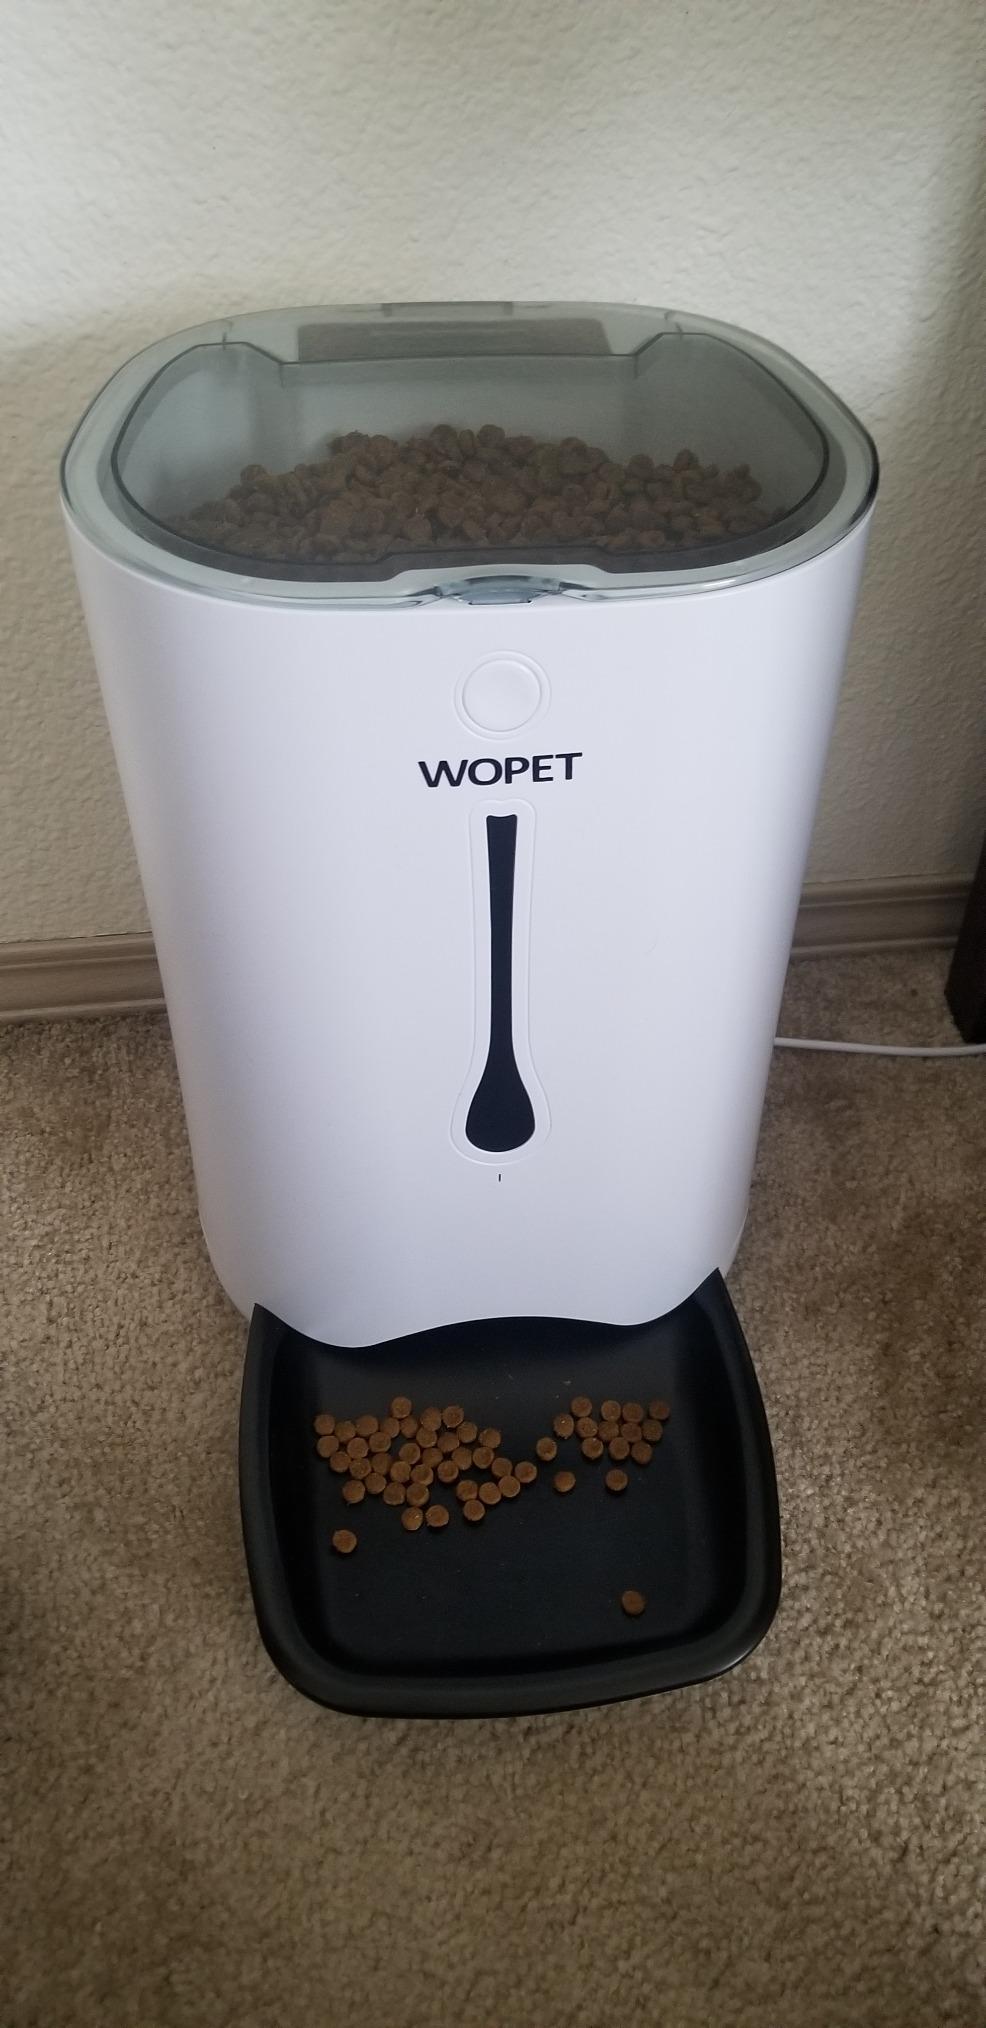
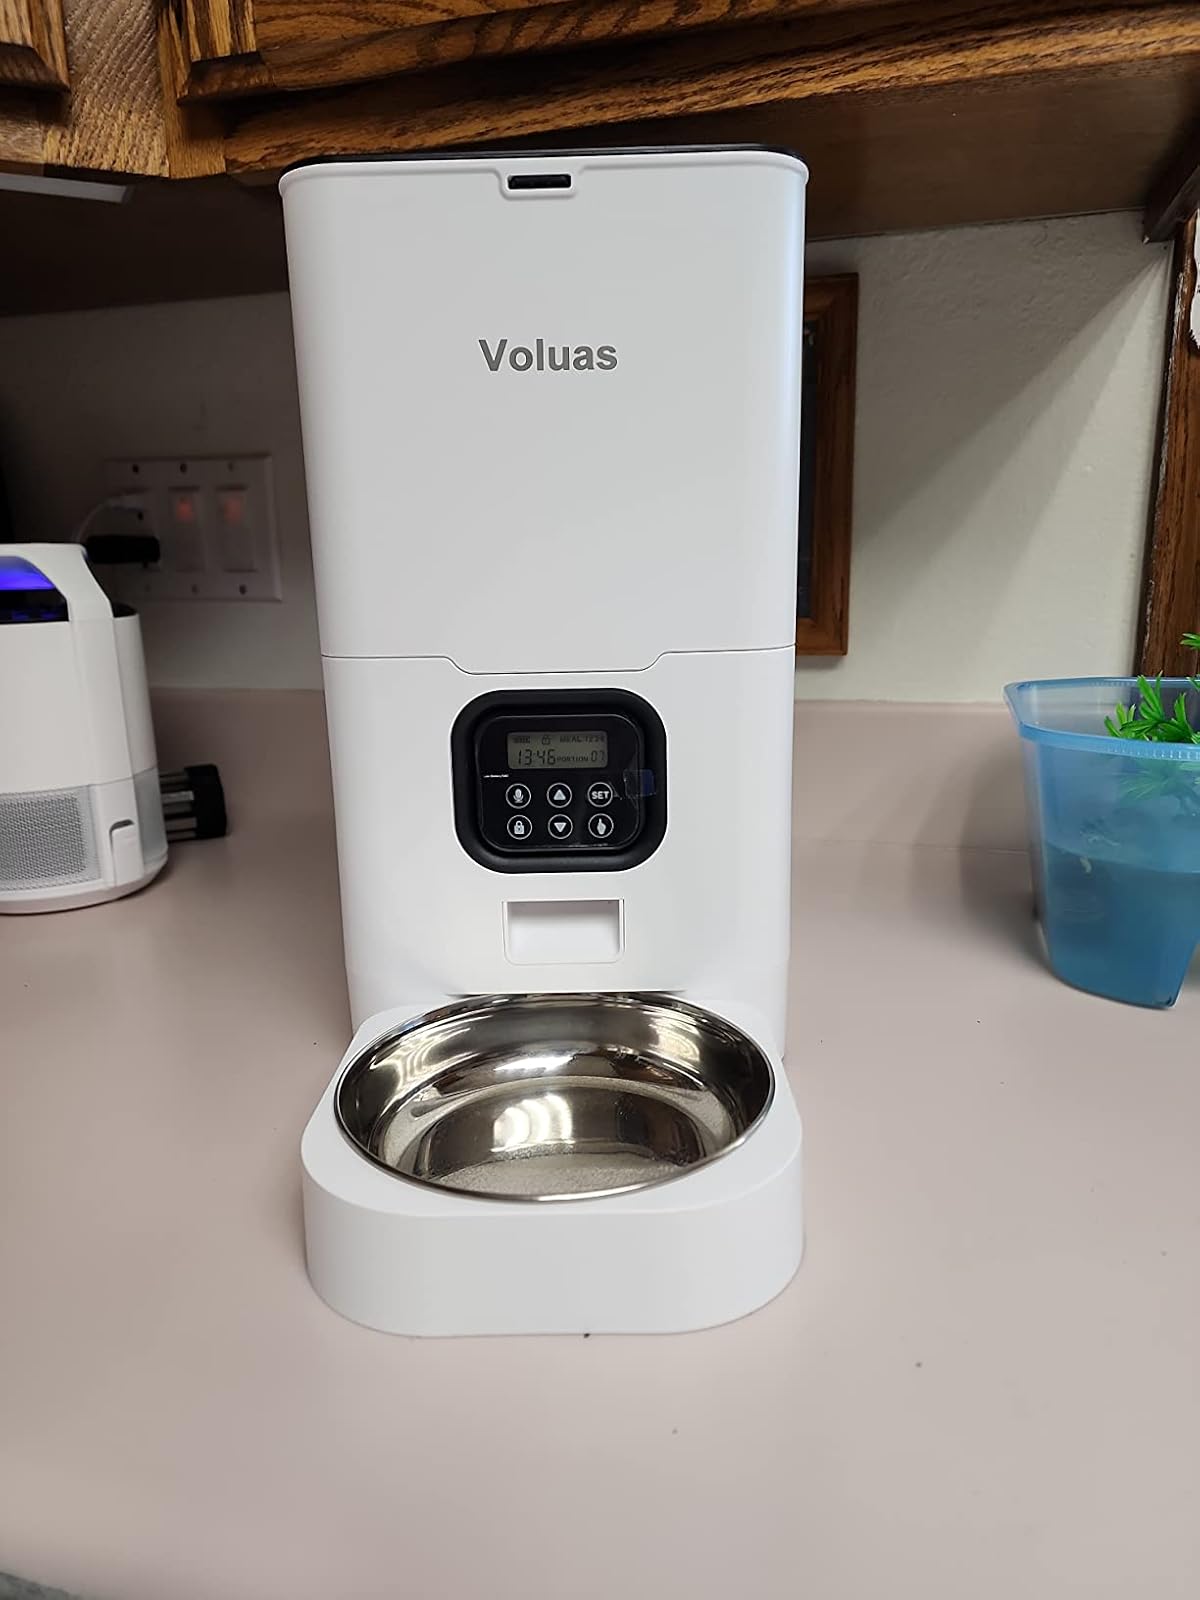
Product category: items_feeder
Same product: no